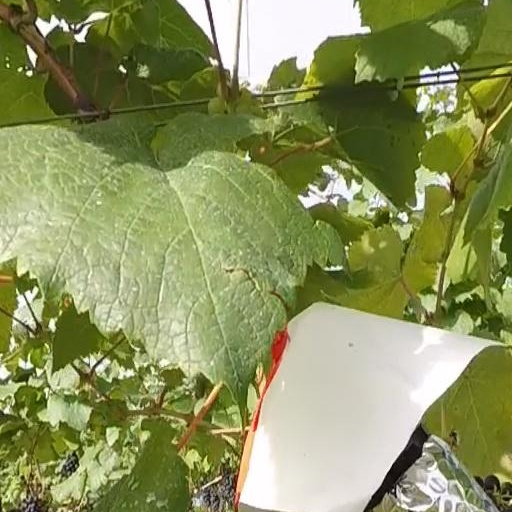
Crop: grape